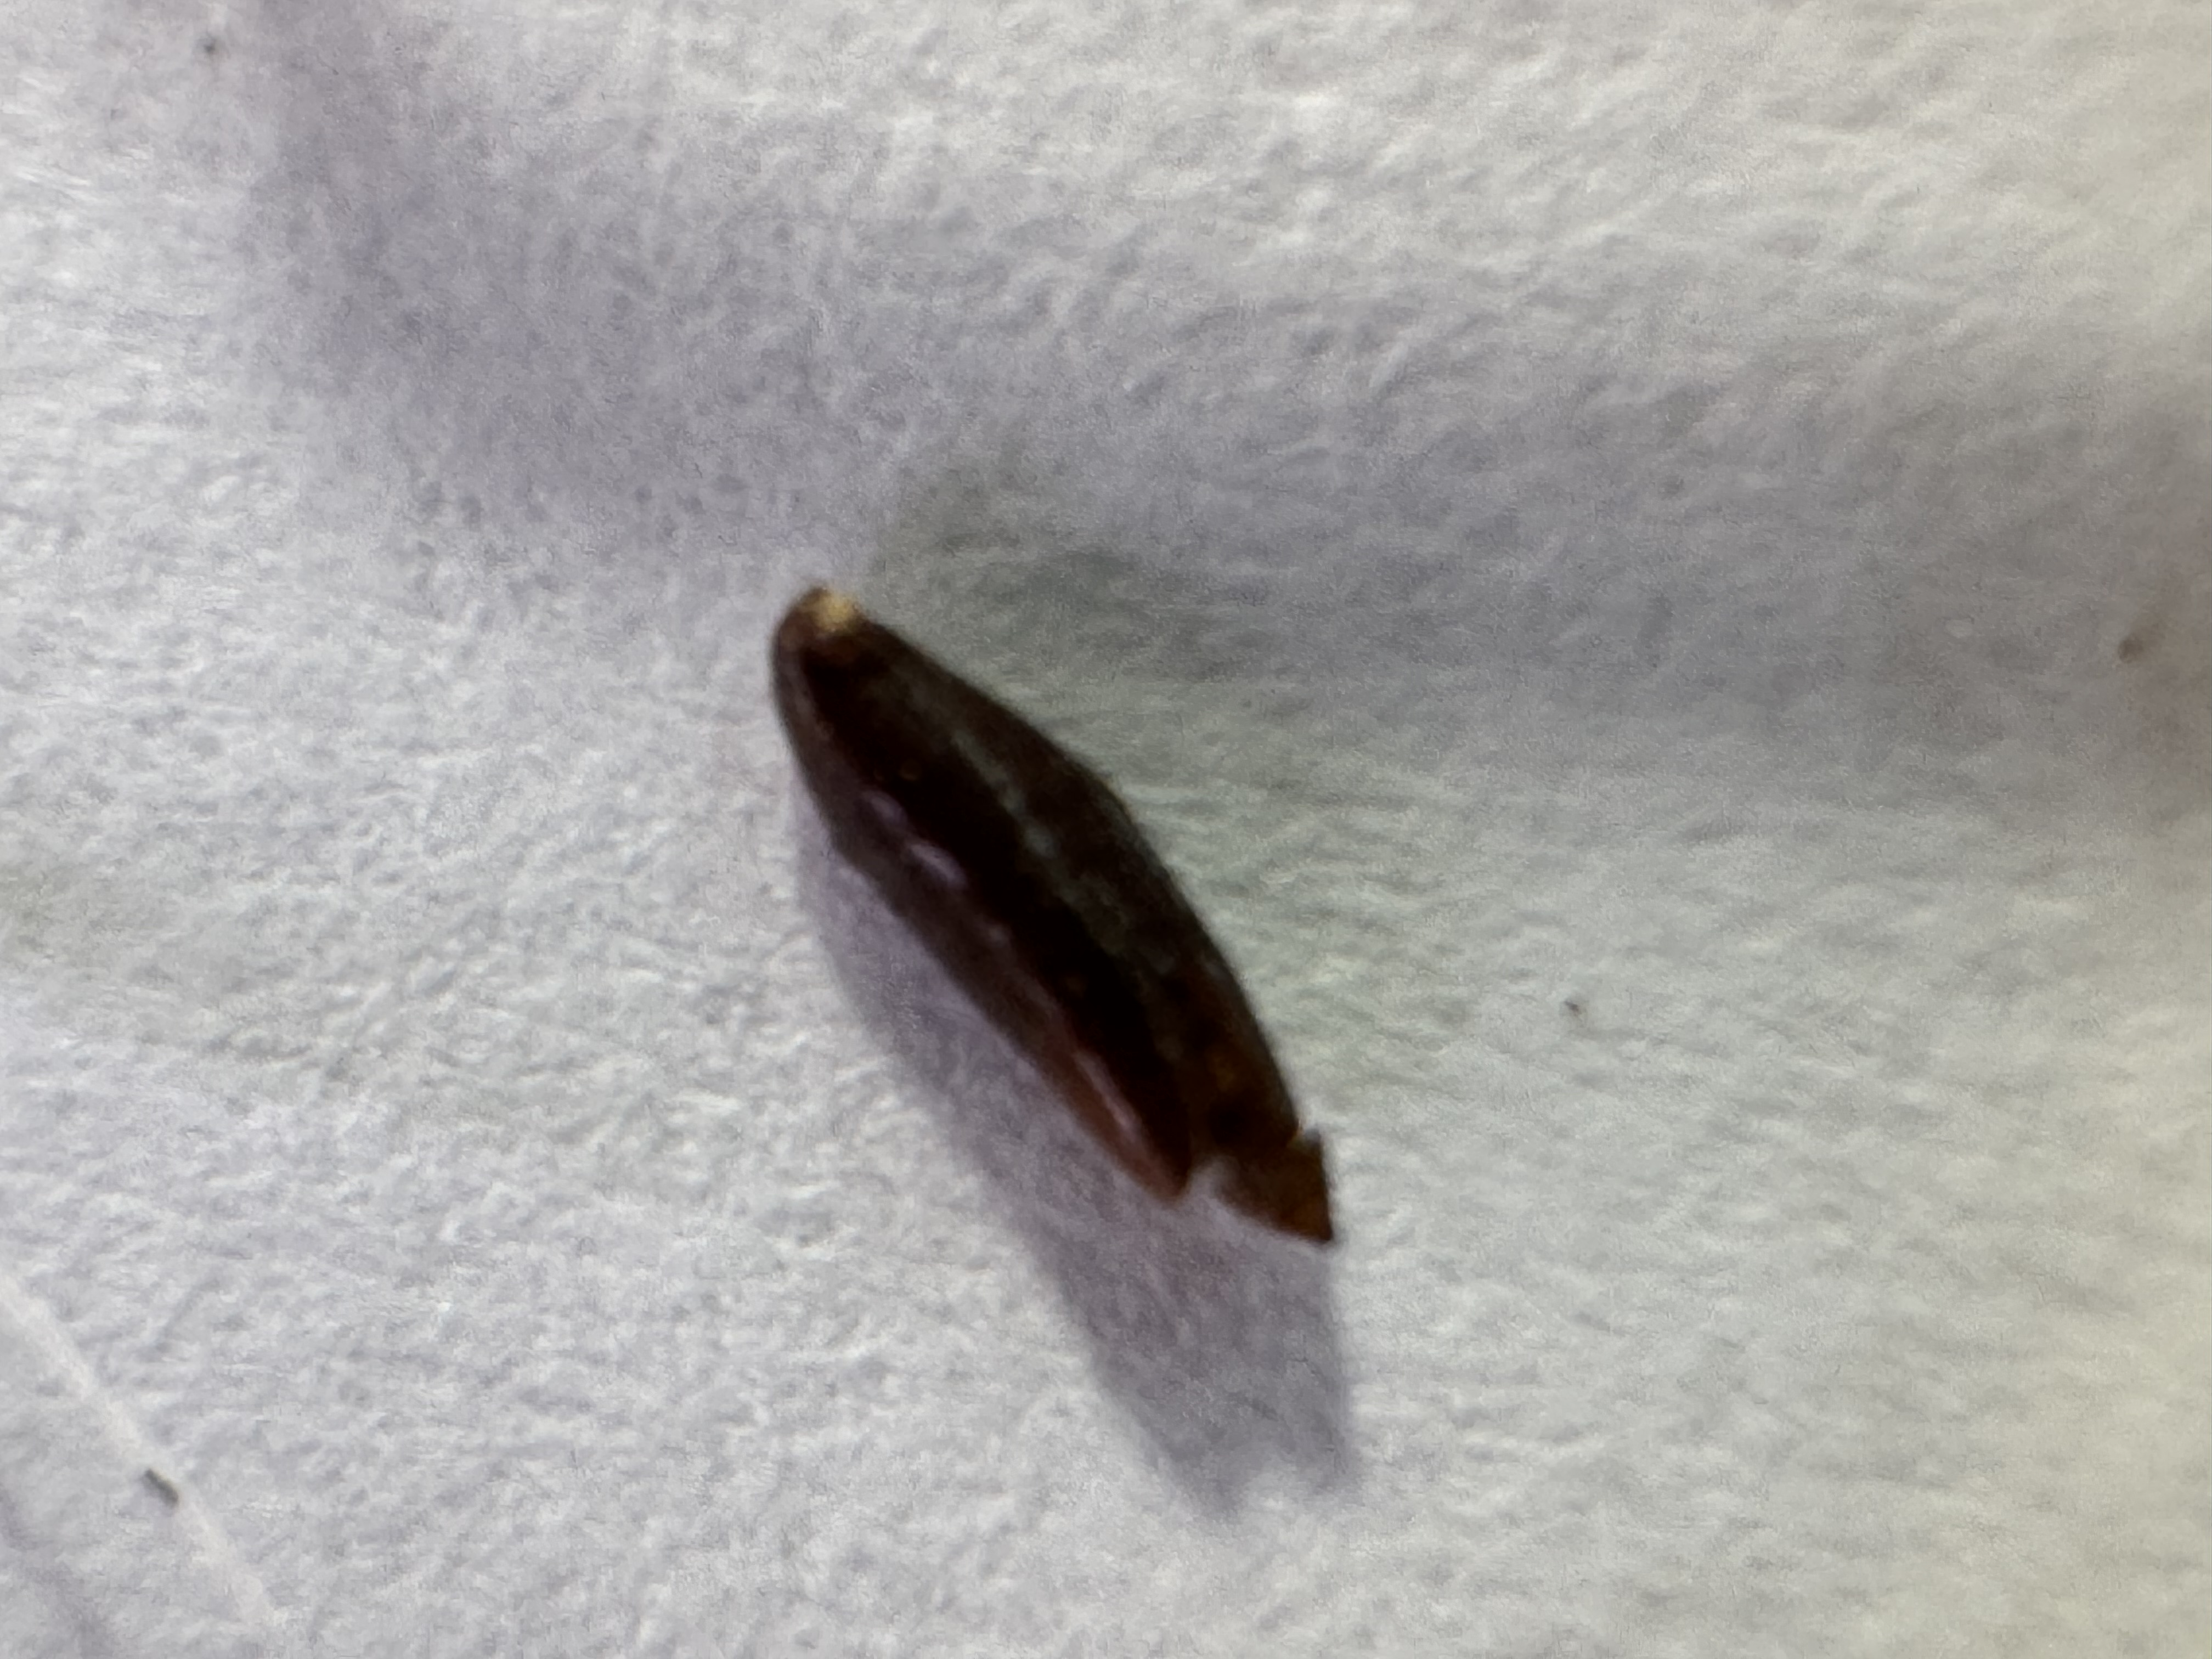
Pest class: hessian_fly